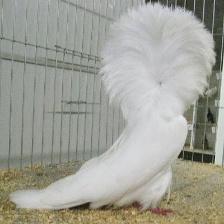
Species: JACOBIN PIGEON
Scientific name: COLUMBA LIVIA